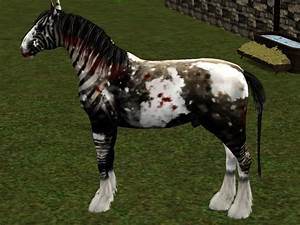
Label: horse